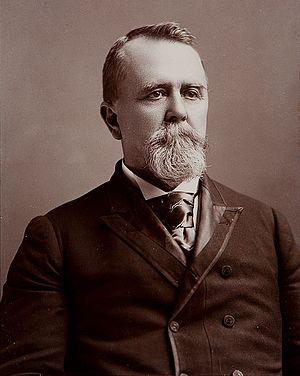
Hilary Abner Herbert, né le 12 mars 1834 à Laurens et mort le 6 mars 1919 à Tampa, est un homme politique américain. Membre du Parti démocrate, il est représentant de l'Alabama entre 1877 et 1893 puis secrétaire à la Marine entre 1893 et 1897 dans la seconde administration du président Grover Cleveland.
Le secrétaire à la Marine des États-Unis est le chef civil du département de la Marine. Le poste était occupé par un membre du cabinet du président des États-Unis jusqu'en 1947, quand la Marine, l'Armée de terre, et l'Armée de l'air furent regroupées dans le nouvellement créé département de la Défense. Le poste de secrétaire à la Marine fut alors placé sous l'autorité du secrétaire à la Défense au lieu d'être un membre du Cabinet présidentiel.